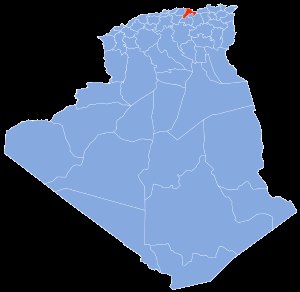
Béjaïa (provins)
Provinsen Béjaïa (markeret med rødt)
Provinsen Béjaïa er en af Algeriets 48 provinser. Administrationscenteret er Béjaïa.